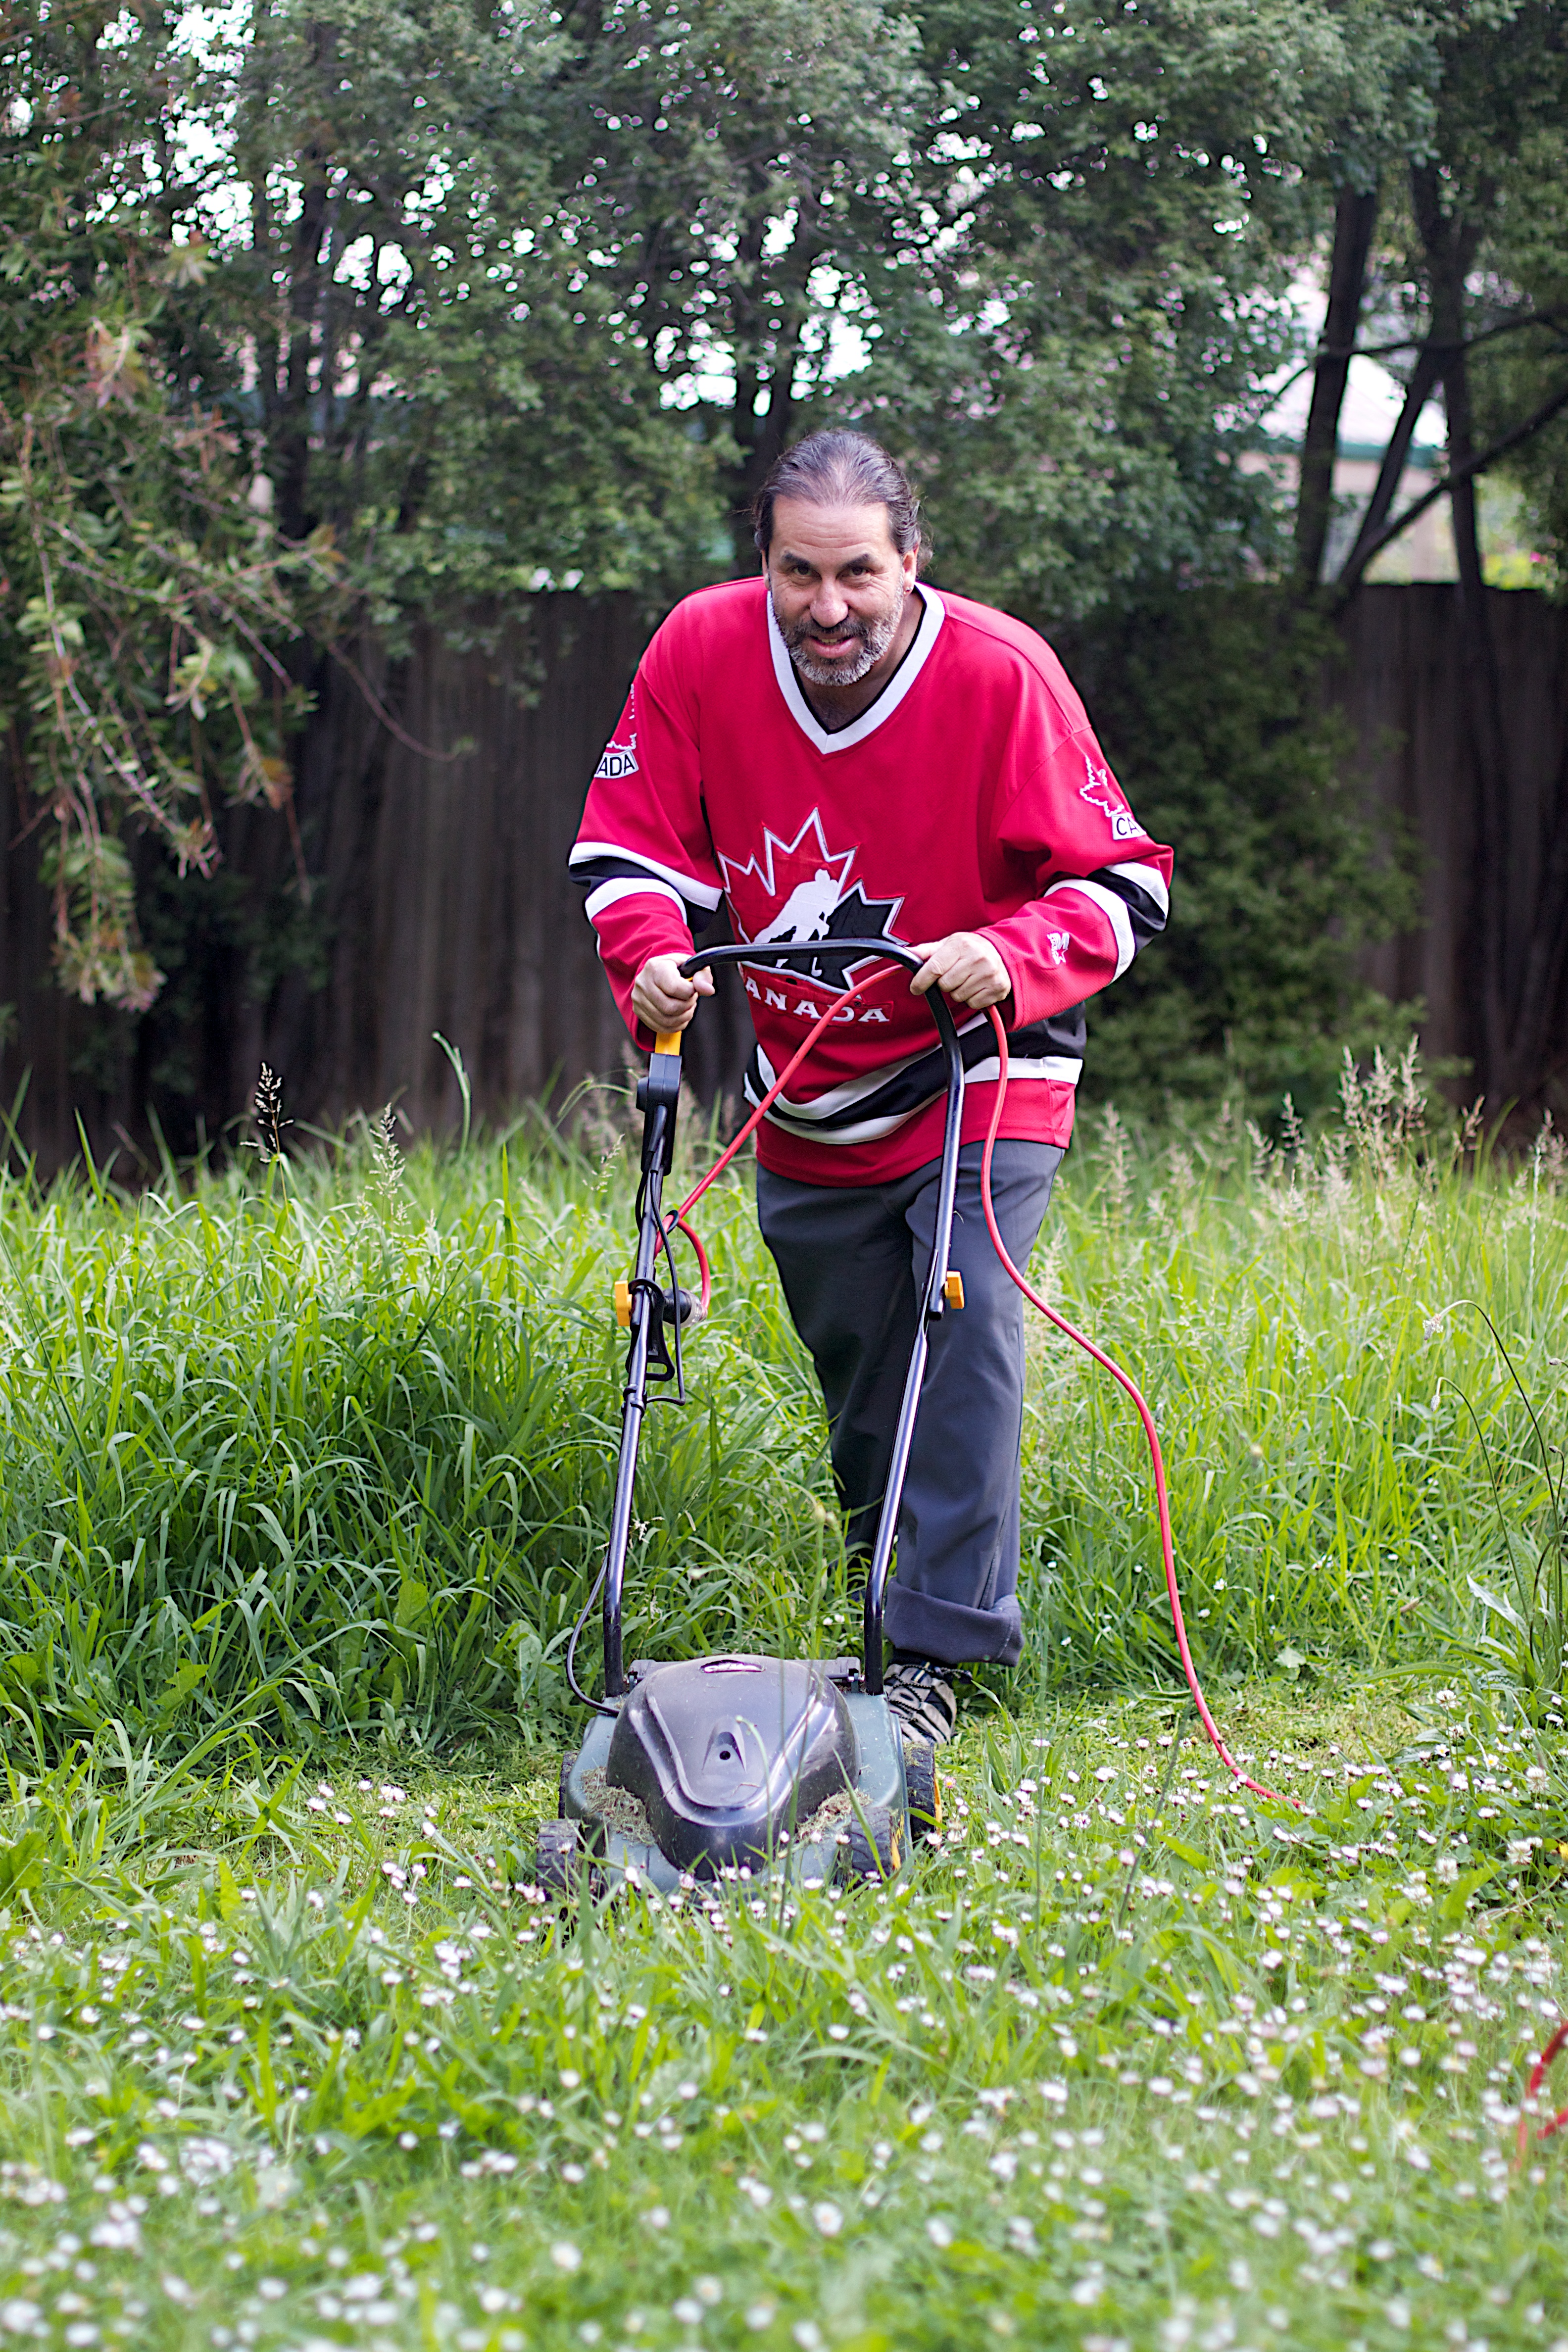
grass, walking, lawn, flower, me, sports, alanlevine, auodyssey, gardener, alna, outdoor recreation